Bill Phillips (first baseman)

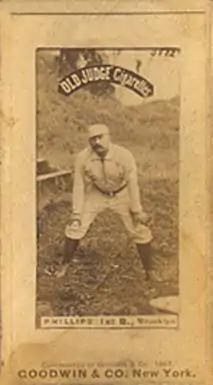
Phillips in 1887.

Following the demise of the Blues, the Brooklyn Grays of AA signed their former manager, Charlie Hackett, along with Phillips and six other Blues' players, including and the team signed many Cleveland's best players, including Phillips and Germany Smith. In Phillips' first season with Brooklyn, he established his highest seasonal batting average of his career with .302, which was the seventh highest in the league, and led all first basemen in putouts, and fielding percentage. Additionally, his on-base percentage of .364 placed in the top five among AA hitters, he led his team in RBIs with 63, slugging percentage, and triples.